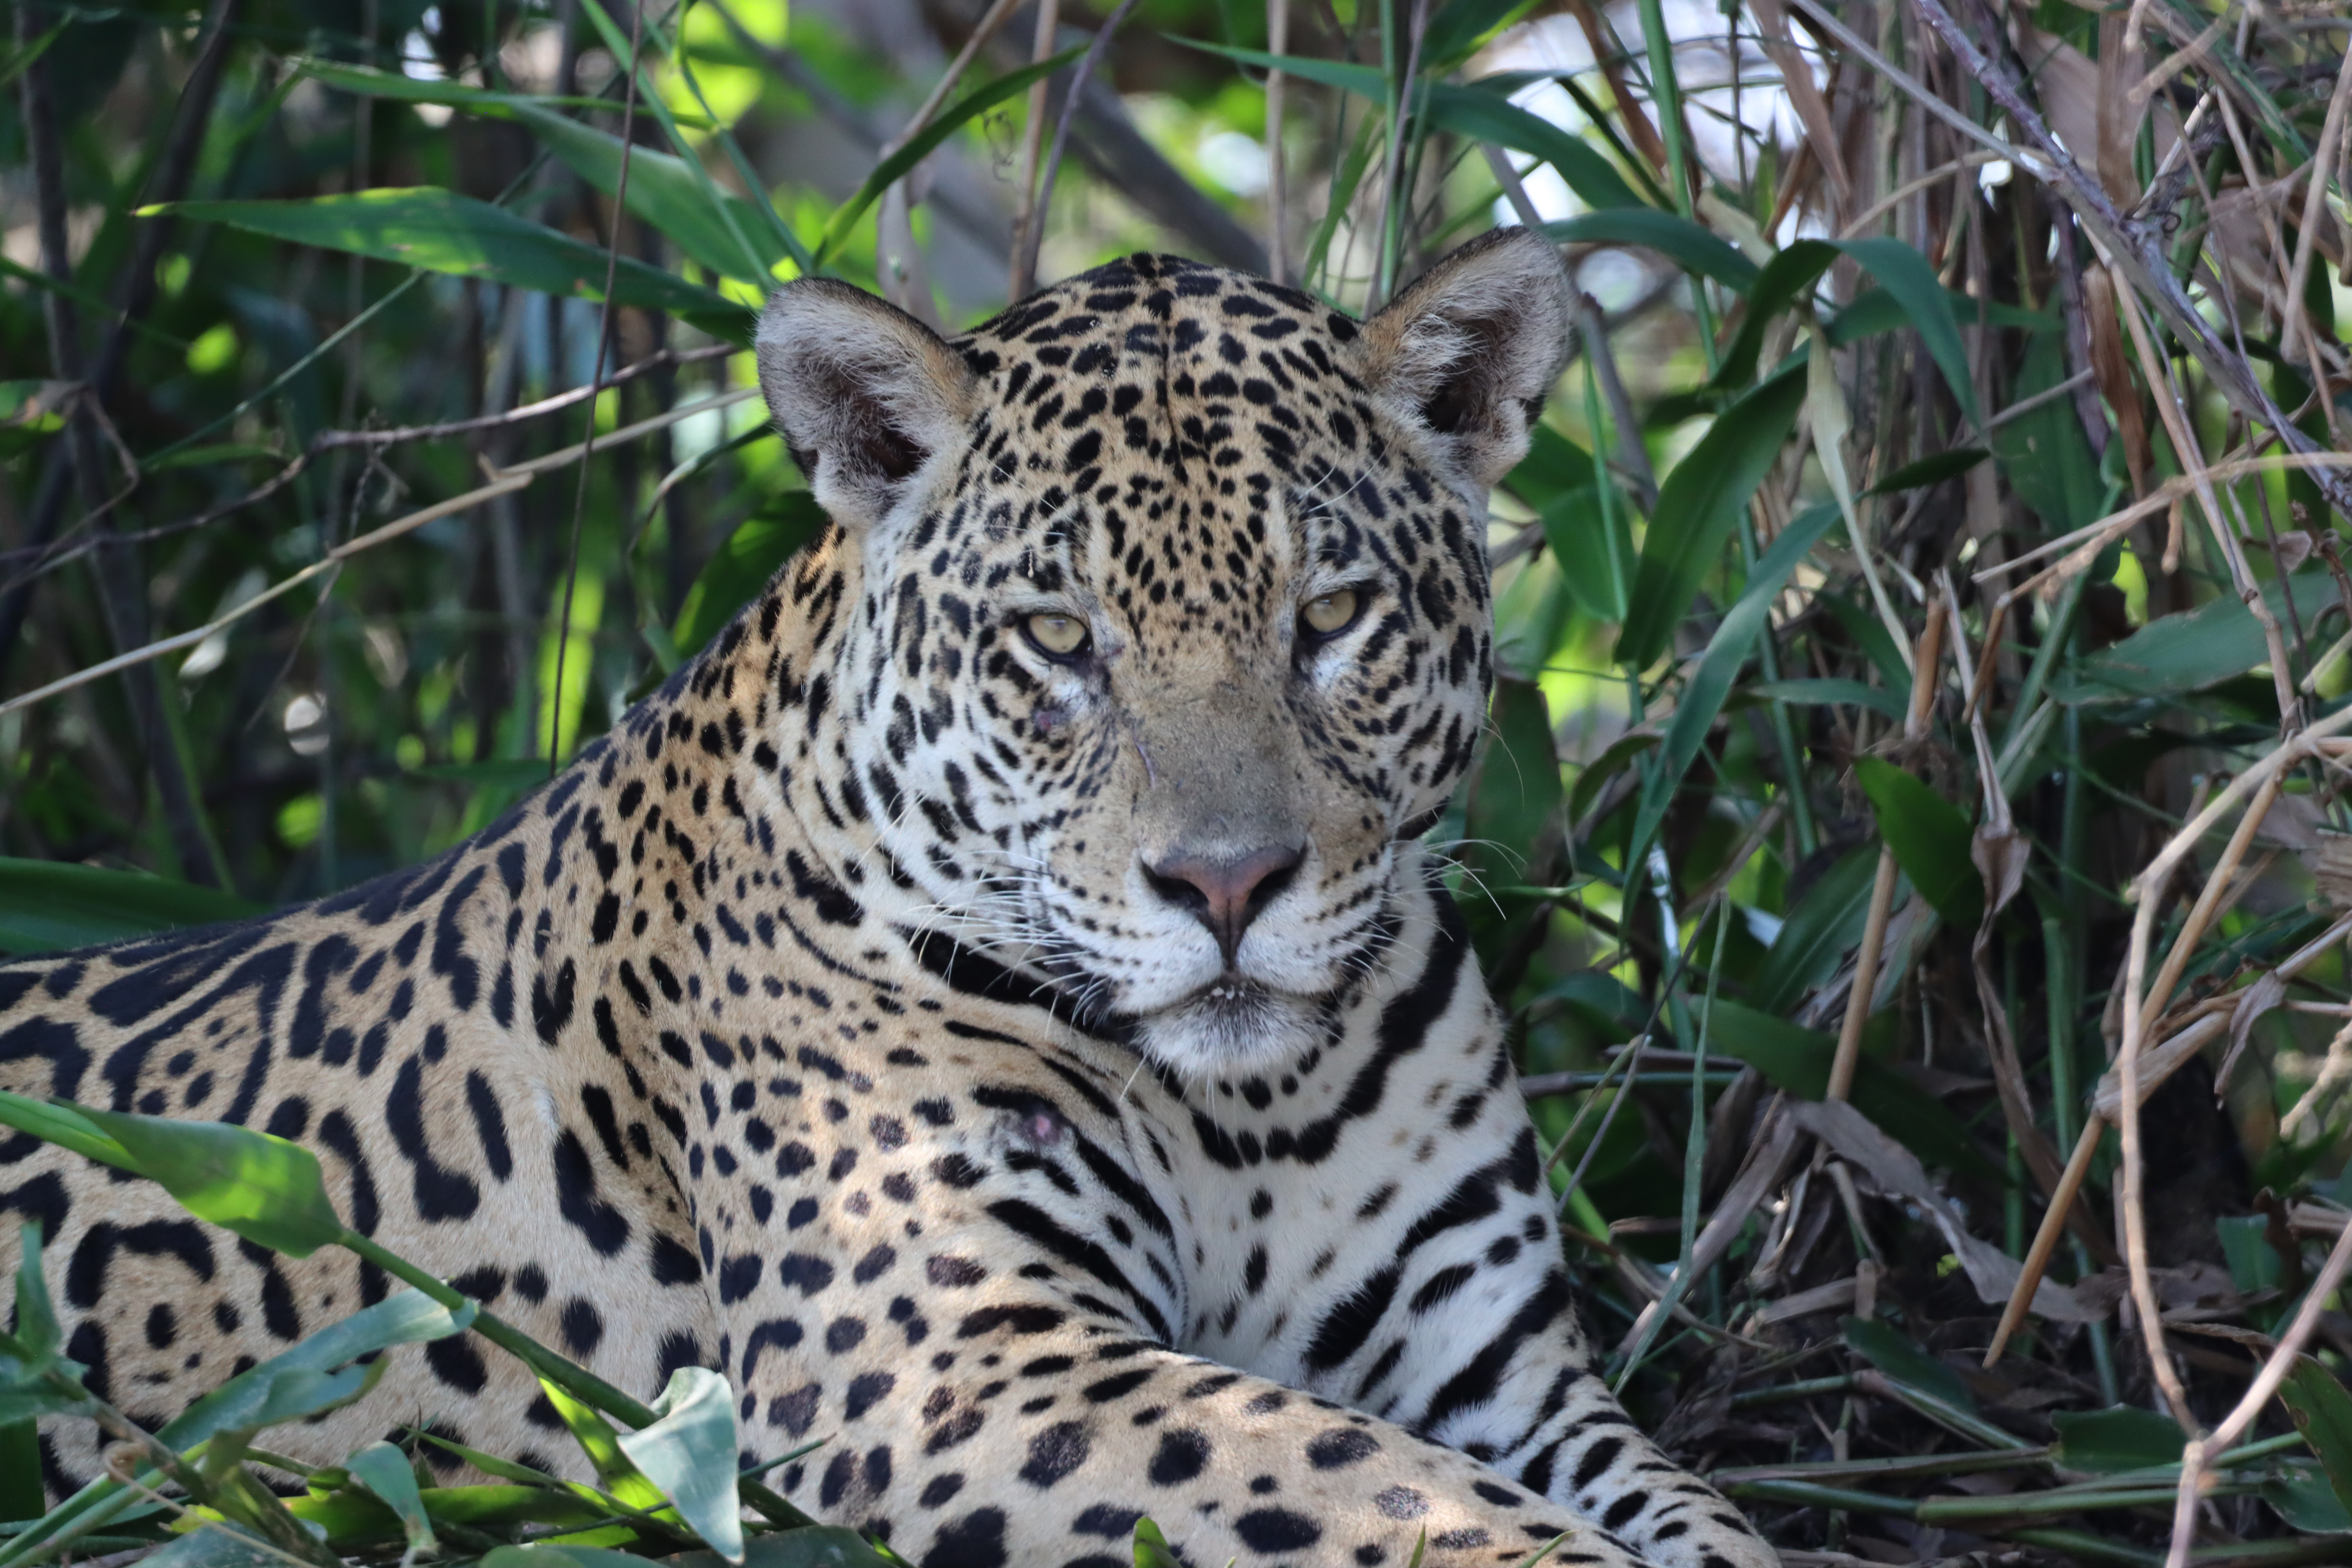
Jaguar: Kamaikua